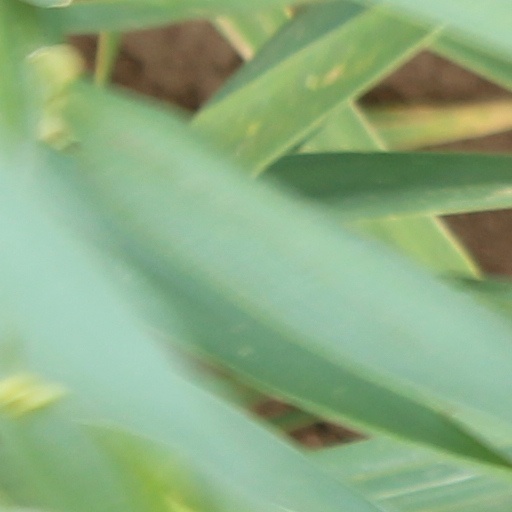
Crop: wheat